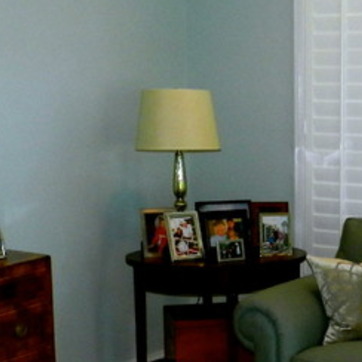
Material: metal